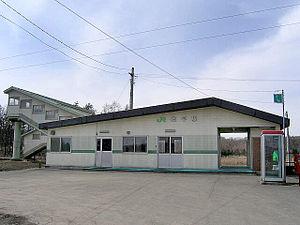
Abira est un bourg du district de Yūfutsu, dans la sous-préfecture d'Iburi, sur l'île de Hokkaidō, au Japon.